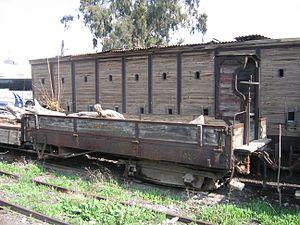
Le chemin de fer de Damas à Alep fut construit au début du XXᵉ siècle par une firme française, la Société ottomane du chemin de fer de Damas-Hama et prolongements.